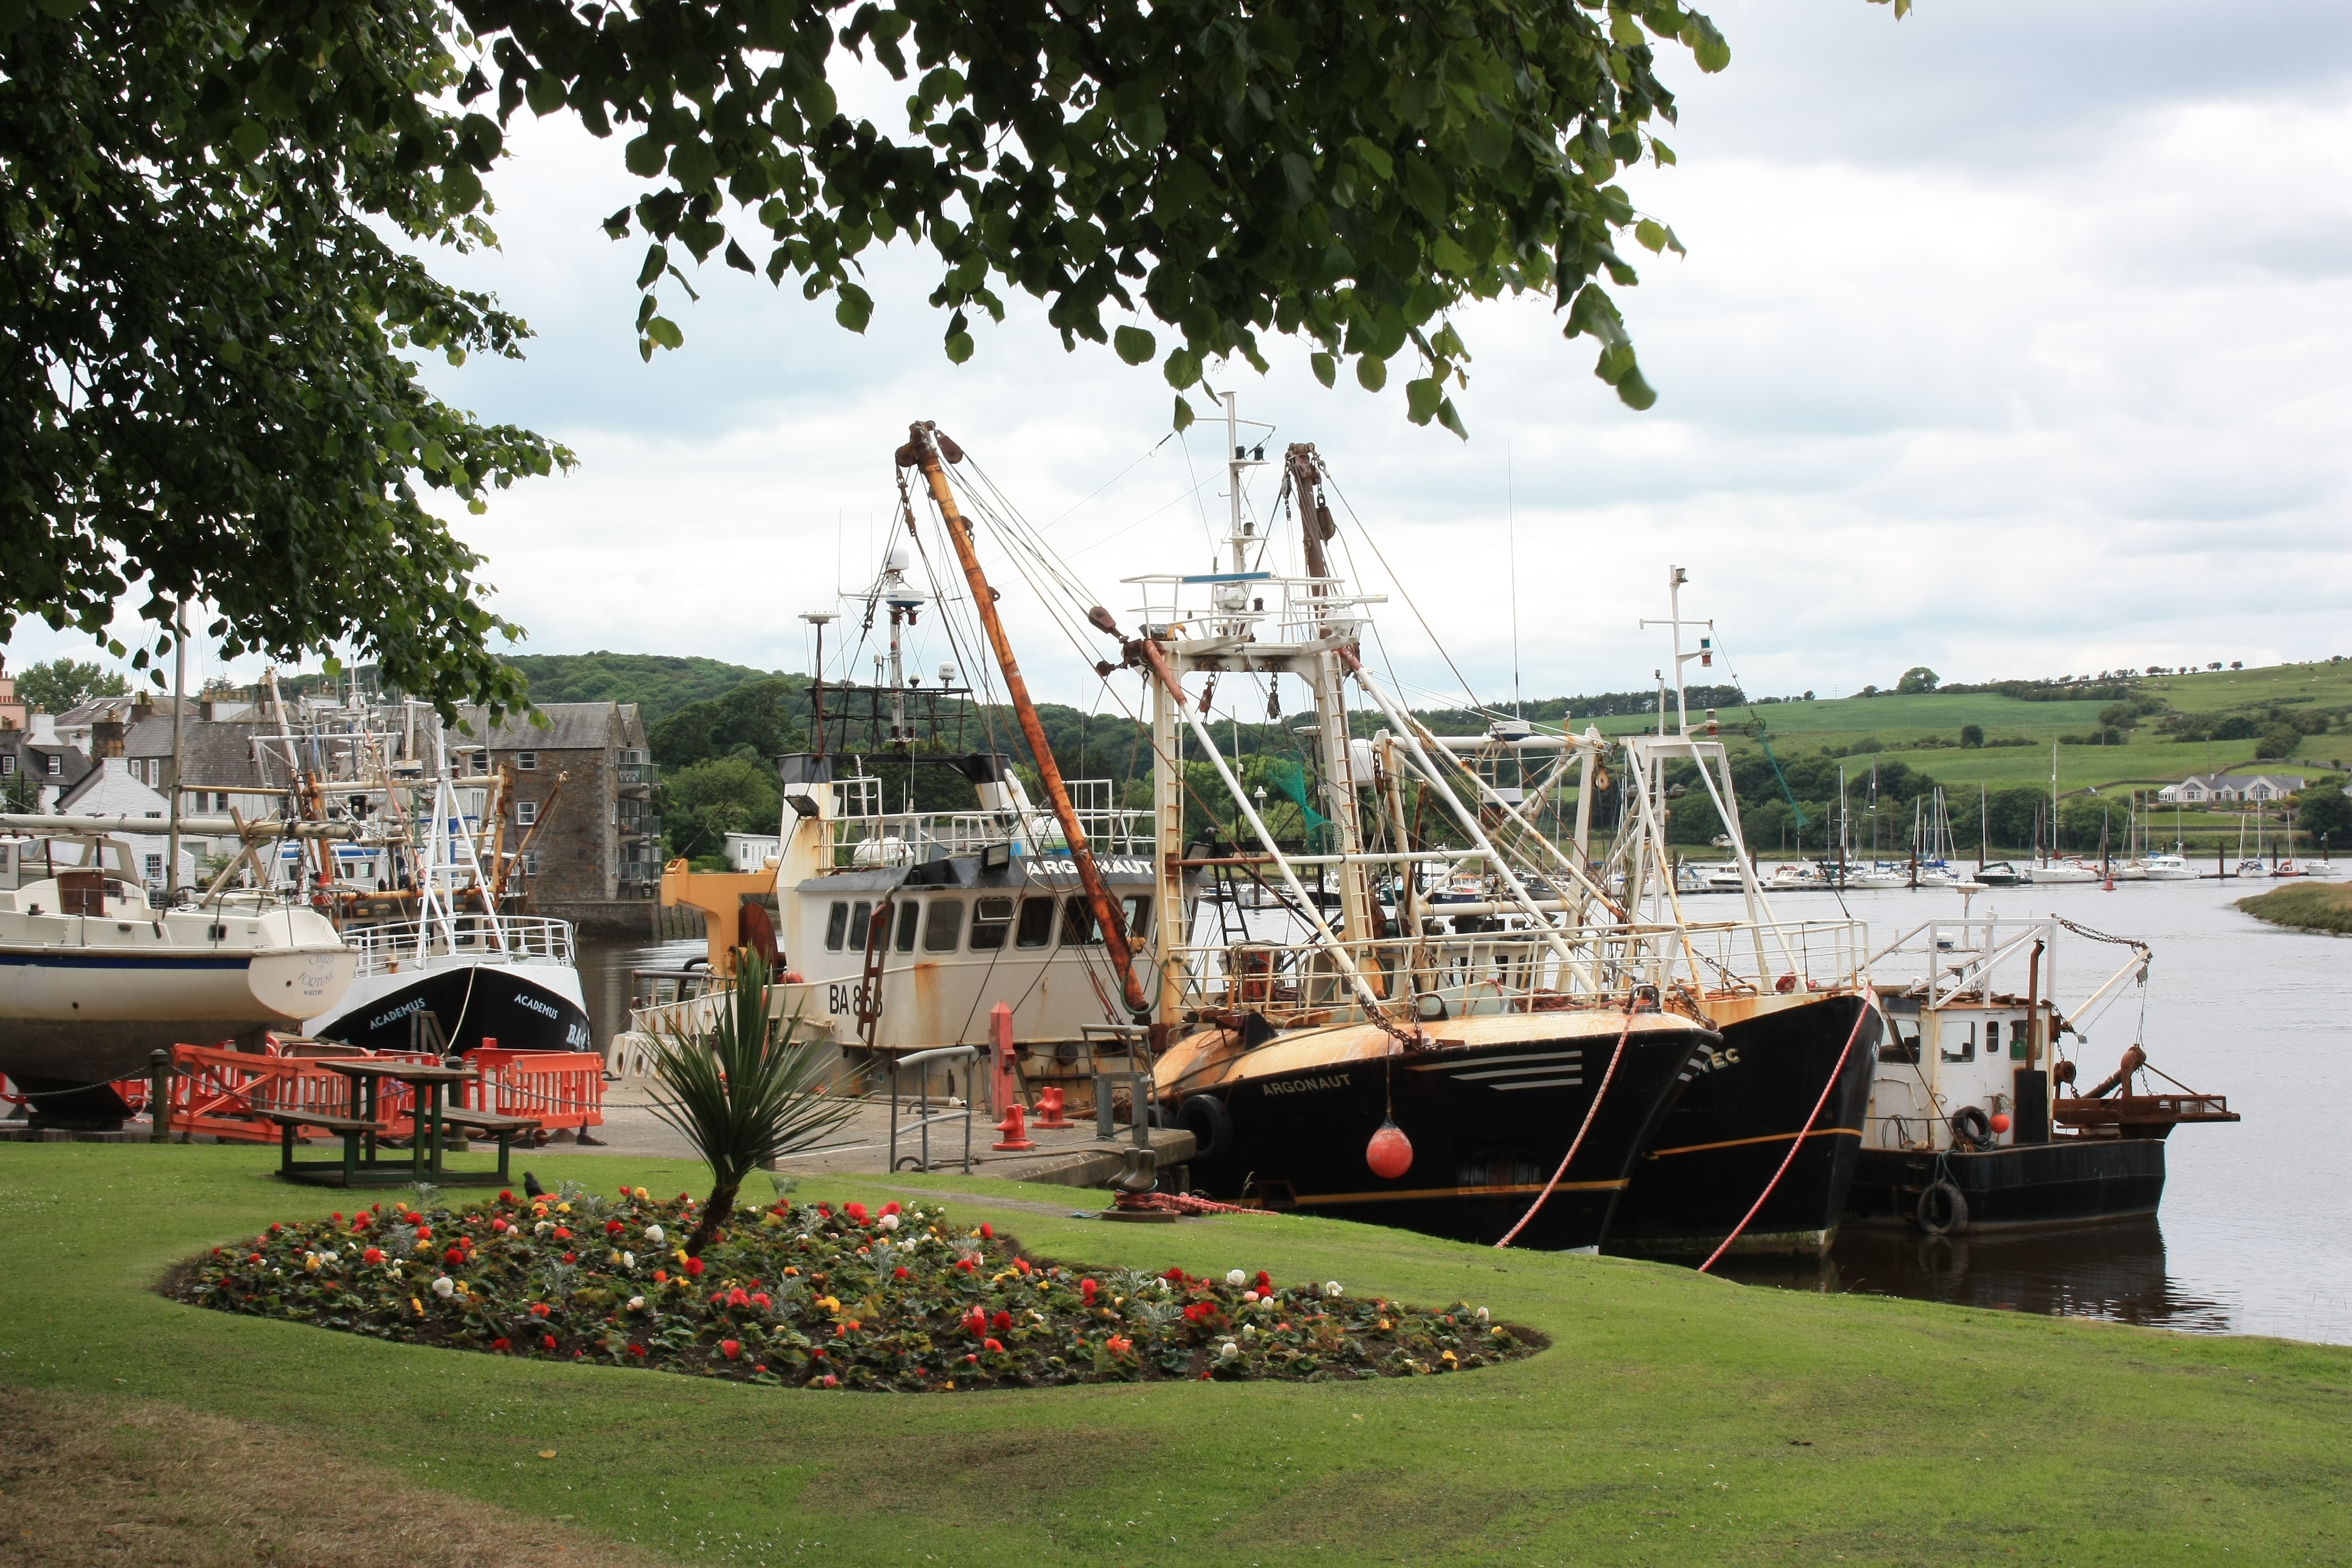
beach, water, dock, sky, boat, river, vacation, vessel, vehicle, fishing, metal, blue, waterway, hull, masts